Solomon Creek

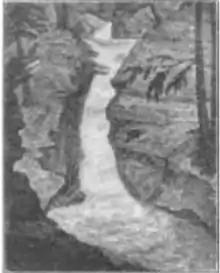
1809 woodcut of the Solomon Creek falls

Native Americans settled in the Solomon Creek watershed by approximately 8000 B.C. to 6000 B.C. Ebenezer Hibbard was an early European settler on the creek, living there by 1772. The creek is named after a person with the surname of Solomon, who settled at the mouth of the creek in 1774. In the early 1800s, Europeans first realized the natural resources of the watershed. In the early 1800s, there was a tavern called Inman's Tavern and several cabins in the Solomon Gap. In the mid-1800s, the population of the watershed increased significantly due to coal mining and timbering opportunities. The first road in Fairview Township, the Wilkes-Barre and Hazleton Turnpike, started at Solomon Creek.